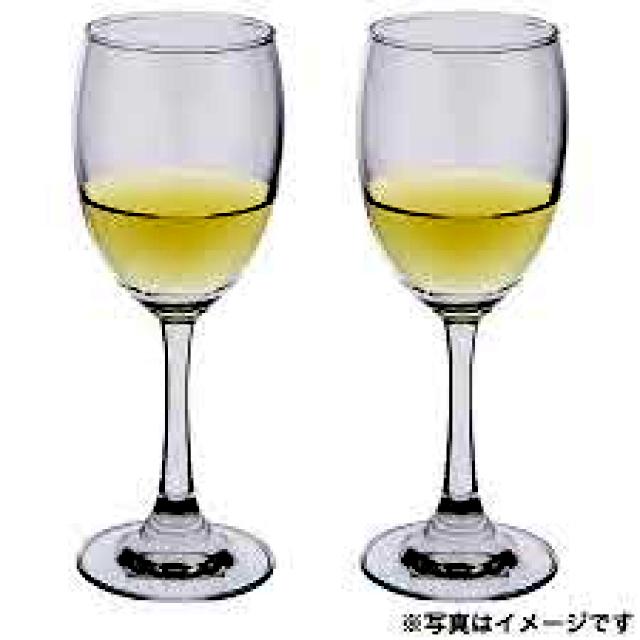
Label: Glass